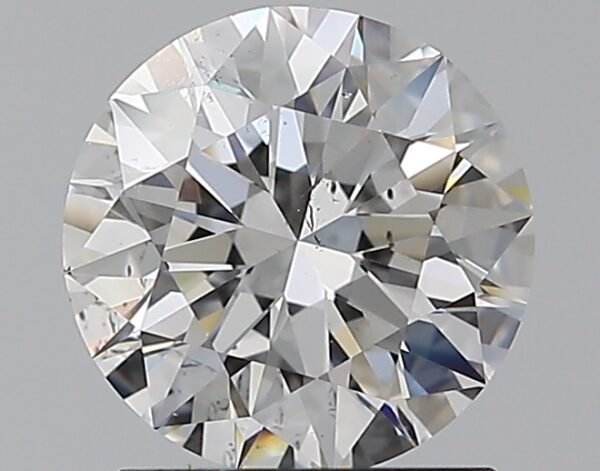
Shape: round
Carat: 1.5
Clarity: SI1
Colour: E
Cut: EX
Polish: EX
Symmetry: EX
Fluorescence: N
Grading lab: GIA
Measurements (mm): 7.3 x 7.36 x 4.55